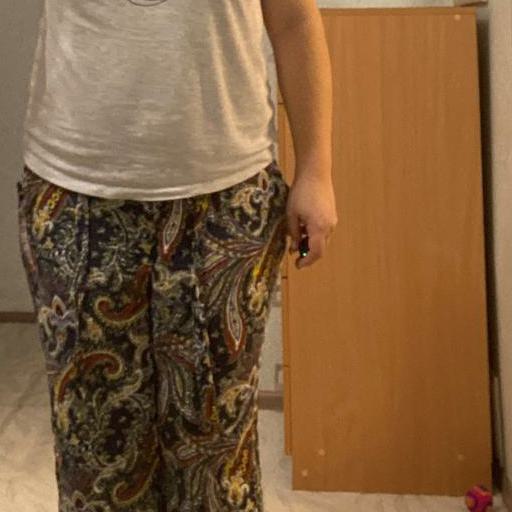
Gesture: no_gesture